Houston Boychoir

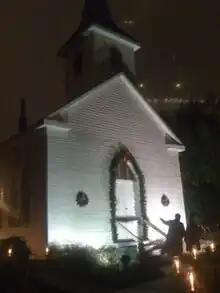
St. John Evangelical Lutheran Church, in downtown Houston, where the boys sang numerous blocks of melodies for a continuous flow of groups of visitors, during a span of several hours. (2009).

Both groups - the Chamber Choir (occasionally with the alumni choir). Olde Boys and the Preparatory Choir- have performed in a number of venues in Texas, including the Opera House at The Rebecca and John J. Moores School of Music, and various churches; the Chamber Boychoir also has performed internationally.